Nanofiltration

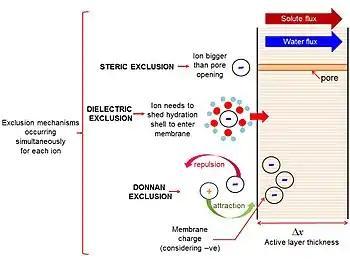
Primary rejection mechanisms that prevent solutes from entering the pores in nanofiltration.

The transport and exclusion mechanisms are heavily influenced by membrane pore size, solvent viscosity, membrane thickness, solute diffusivity, solution temperature, solution pH, and membrane dielectric constant. The pore size distribution is also important. Modeling rejection accurately for NF is very challenging. It can be done with applications of the Nernst–Planck equation, although a heavy reliance on fitting parameters to experimental data is usually required.